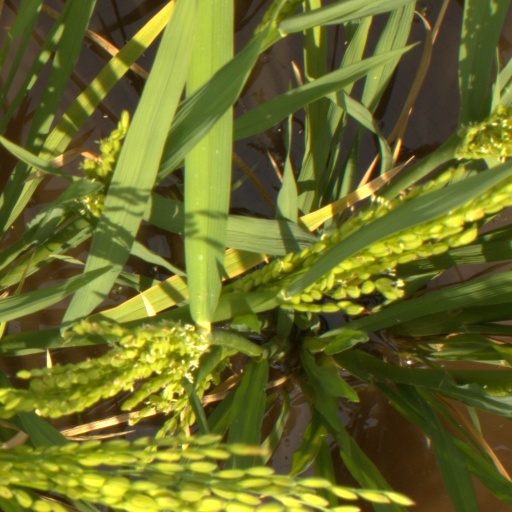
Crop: rice